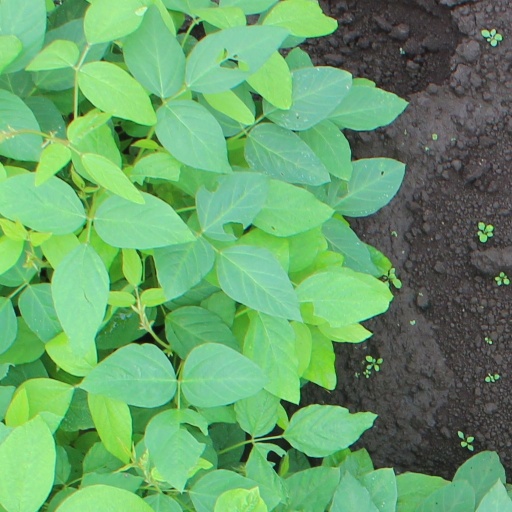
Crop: soybean